Vita Witek

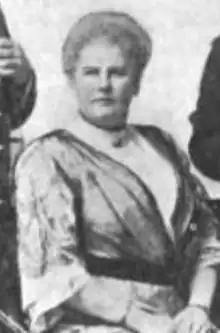
Vita Witek, from a 1915 publication

Vita Friese Gerhardt Witek (September 27, 1868 – June 25, 1925) was a Danish pianist, based in Berlin from 1884 to 1909, and in the United States from 1910.